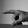
ASL letter: P